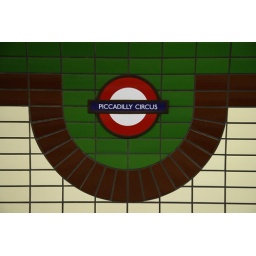
Enamel sign on the tunnel wall at the Piccadilly Circus tube station in London.[P-20070916-234249-raw]